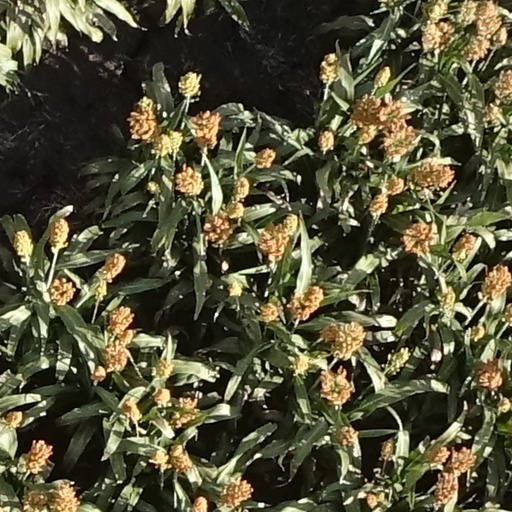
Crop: sorghum